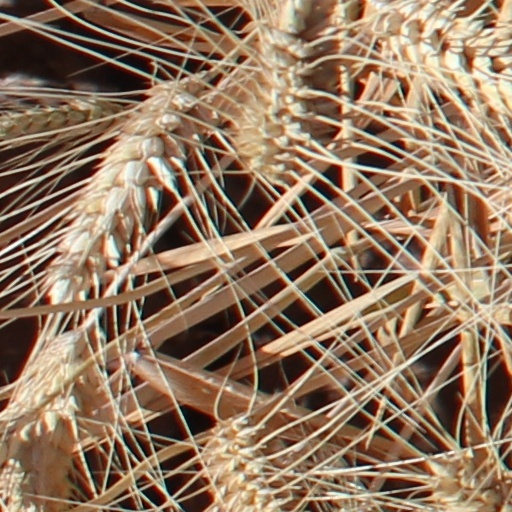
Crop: wheat